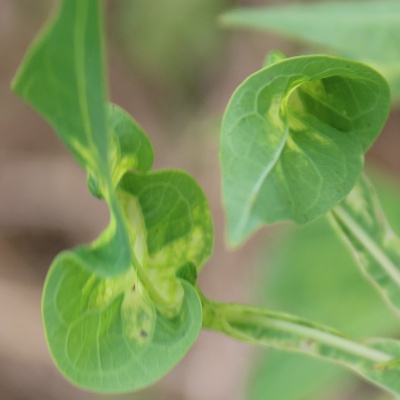
Crop: Cassava
Condition: mosaic